Mississippi Highway 12

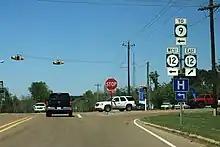
MS 15's junction with MS 12 in Ackerman

MS 12 now enters the Golden Triangle region and travels through Sturgis, Bradley, and Longview before entering Starkville to have an interchange with MS 25 in some neighborhoods. The highway widens to a four-lane undivided boulevard as it passes along the north side of George M. Bryan Airport and passes through a major business district on the south side of downtown. MS 12 makes a sharp curve to the north at an interchange with Bully Boulevard (unsigned MS 775), the main access into Mississippi State University. The highway now becomes a four-lane divided expressway, having interchanges with Collegeview Street and MS 182, before joining the US 82/MS 25 four-lane freeway. US 82/MS 12/MS 25 head east to leave Starkville and pass through Clayton Village, where it has another intersection with MS 182, before heading through farmland to cross into Lowndes County.